Happy Rock

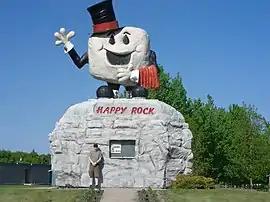

Happy Rock is a roadside attraction in Gladstone, Manitoba, Canada. It is on the northeast side of Highway 16. The large statue also serves as the visitor information centre for the town.